John Ruskin

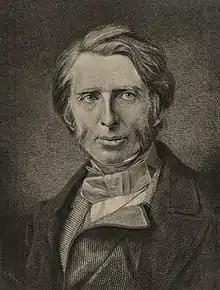
Engraving of Ruskin by ,

Ruskin was greatly influenced by the extensive and privileged travels he enjoyed in his childhood. It helped to establish his taste and augmented his education. He sometimes accompanied his father on visits to business clients at their country houses, which exposed him to English landscapes, architecture and paintings. Family tours took them to the Lake District (his first long poem, "Iteriad", was an account of his tour in 1830) and to relatives in Perth, Scotland. As early as 1825, the family visited France and Belgium. Their continental tours became increasingly ambitious in scope: in 1833 they visited Strasbourg, Schaffhausen, Milan, Genoa and Turin, places to which Ruskin frequently returned. He developed a lifelong love of the Alps, and in 1835 visited Venice for the first time, that 'Paradise of cities' that provided the subject and symbolism of much of his later work.